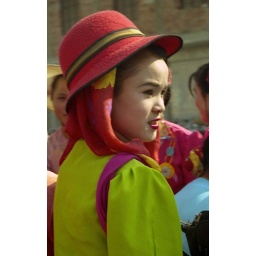
Dai girl in red hat; Market at Menghum, Menghai District, Xishuangbanna Region, Yunnan, China